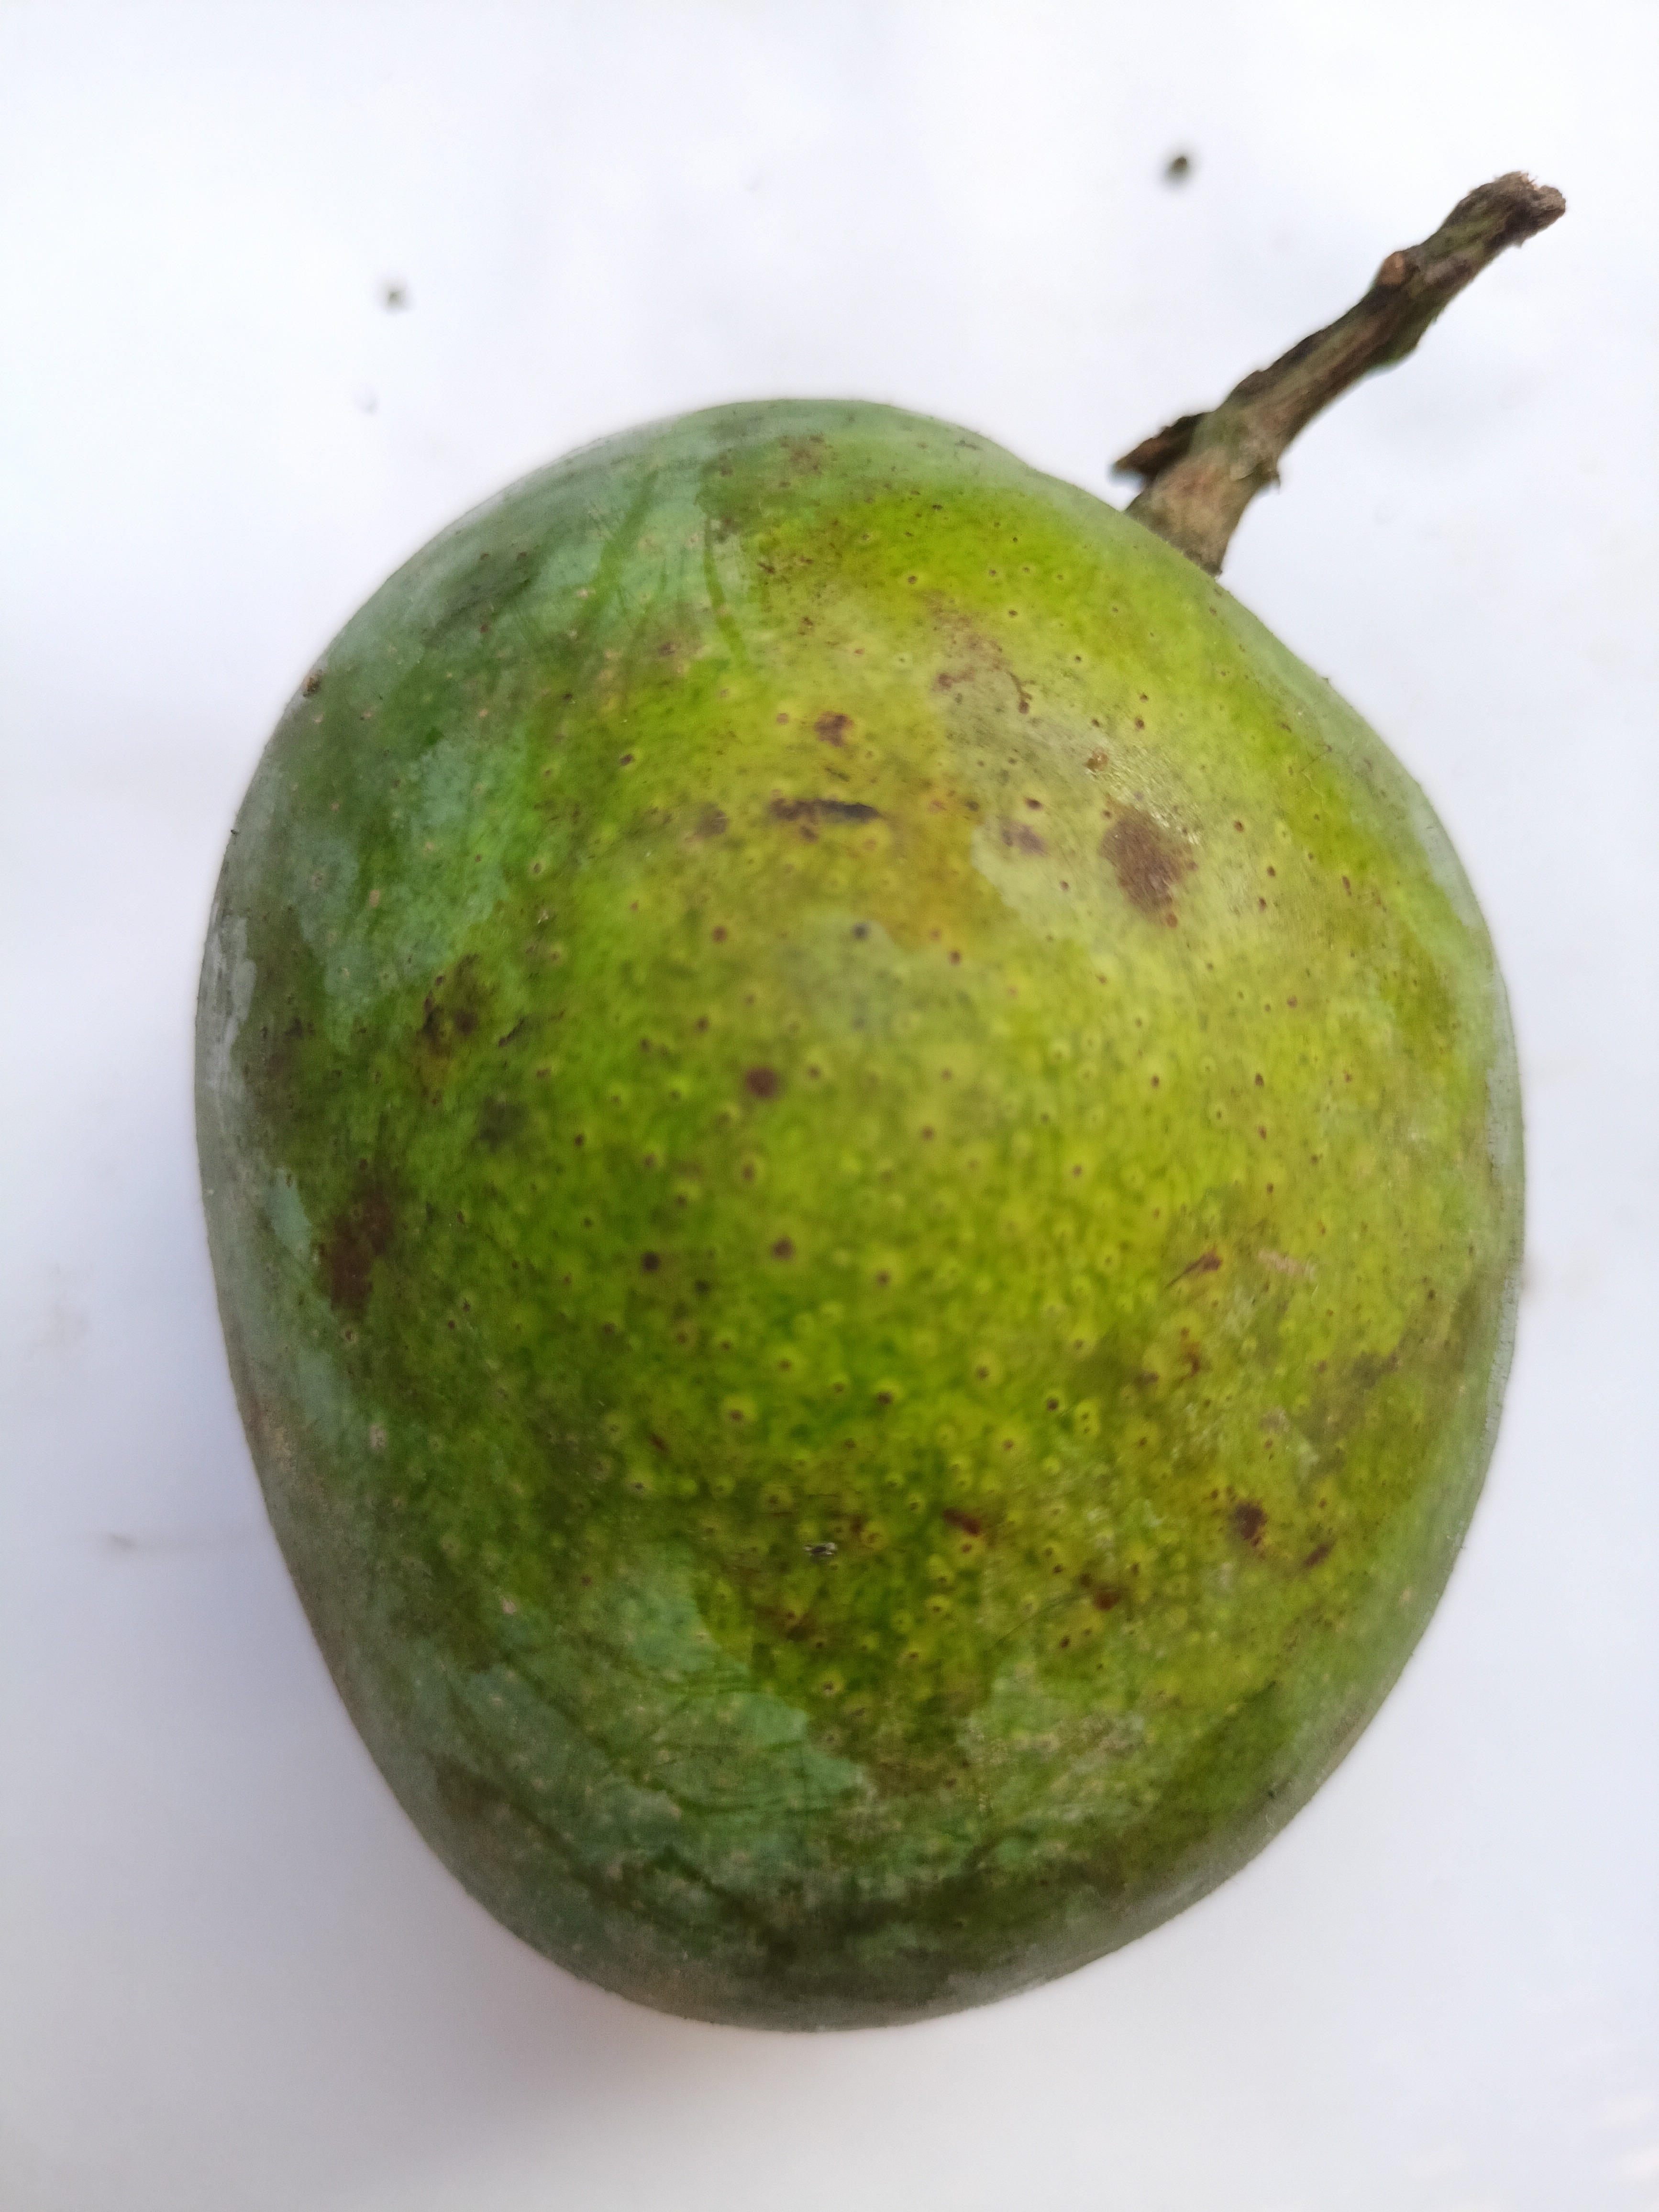
Mango variety: Khrishapat